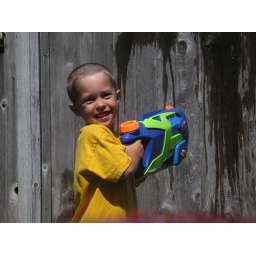
Logan shooting the fence with his water gun in Campbell River.